Joseph Calleia

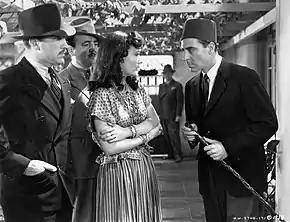
Calleia received the 1938 National Board of Review Award for his performance as Inspector Slimane in "Algiers" (1938).

"What an actor—Joseph Calleia", said Orson Welles, who directed and performed with Calleia in "Touch of Evil" (1958):